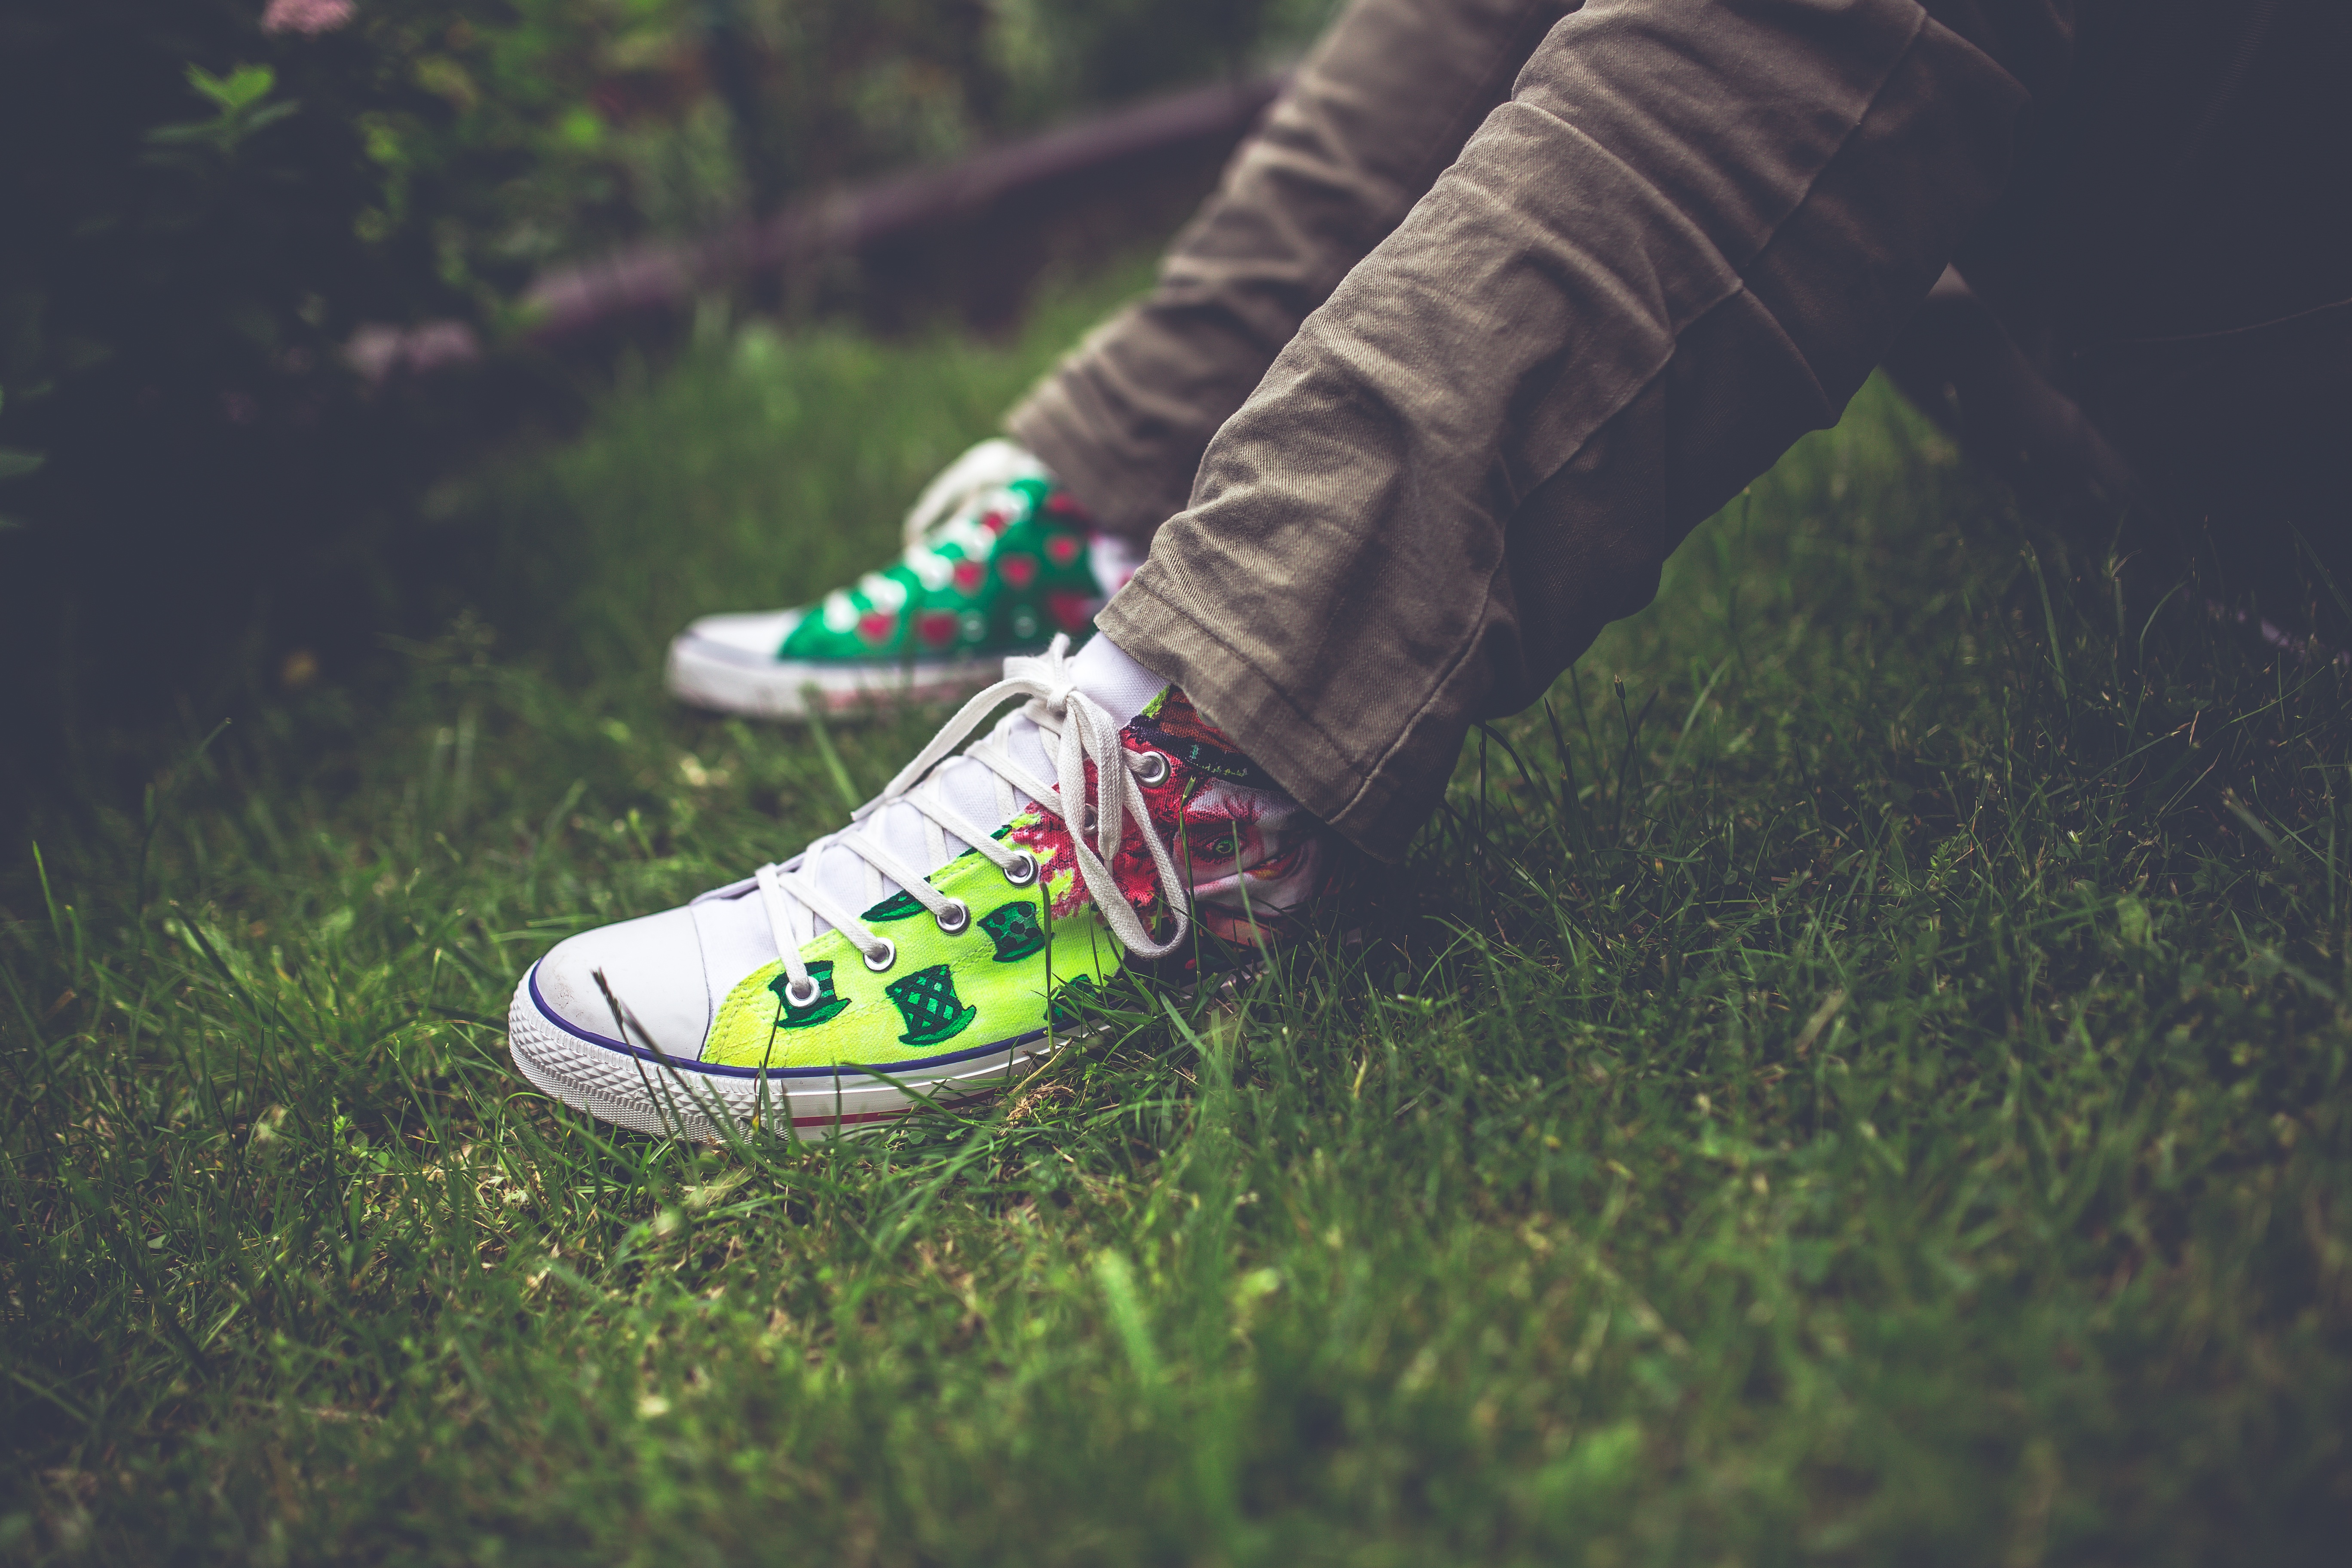
grass, shoe, young, spring, green, sitting, colorful, garden, extreme sport, teenager, shoes, laces, sneakers, footwear, handmade, painted, teenage